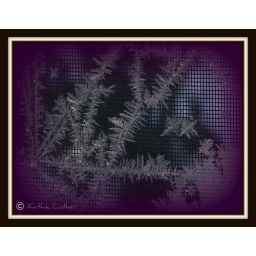
Spotted this in my office window this morning, sure was cold last night!